The Chinese Stars

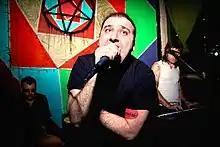
The Chinese Stars (2009) at The Black Lodge, Seattle

The Chinese Stars is an American noise rock band from Providence, Rhode Island, formed in 2003.